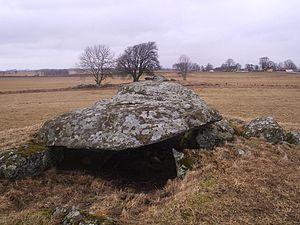
La Suède — en forme longue le royaume de Suède — est un pays d'Europe du Nord situé en Scandinavie. Sa capitale est Stockholm et ses habitants sont appelés Suédois. Sa langue officielle et langue majoritaire est le suédois. Le finnois et le sami sont aussi parlés, principalement dans le nord du pays. Les variations régionales sont fréquentes.